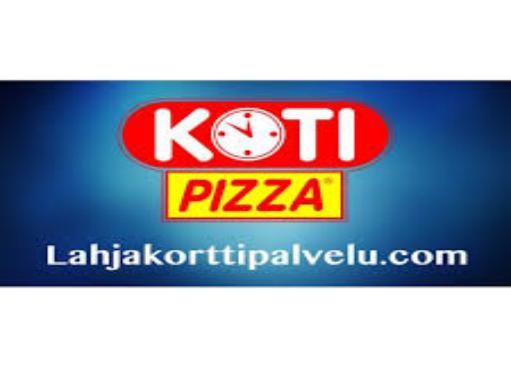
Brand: Kotipizza
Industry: Food